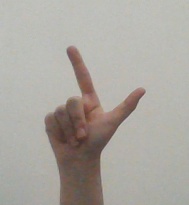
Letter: laam